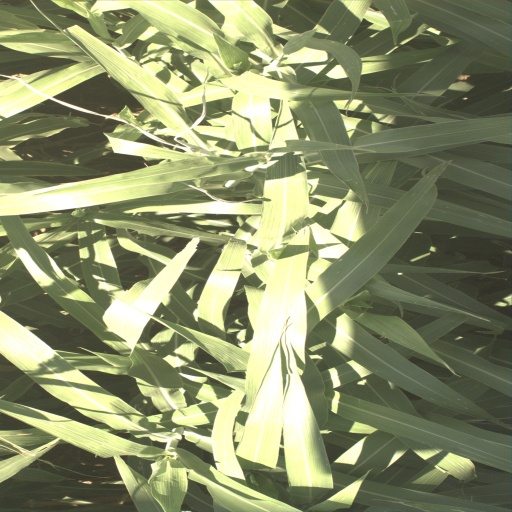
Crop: sorghum